Maurinho (footballer, born 1933)

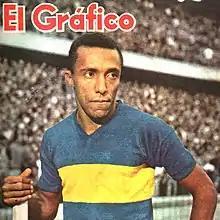
Mauro Raphael "Maurinho" in "El Gráfico" of 1961

Mauro Raphael, also known as Maurinho (6 June 1933 – 28 June 1995) was a Brazilian football player. He played for the Brazil national team in the 1954 FIFA World Cup.